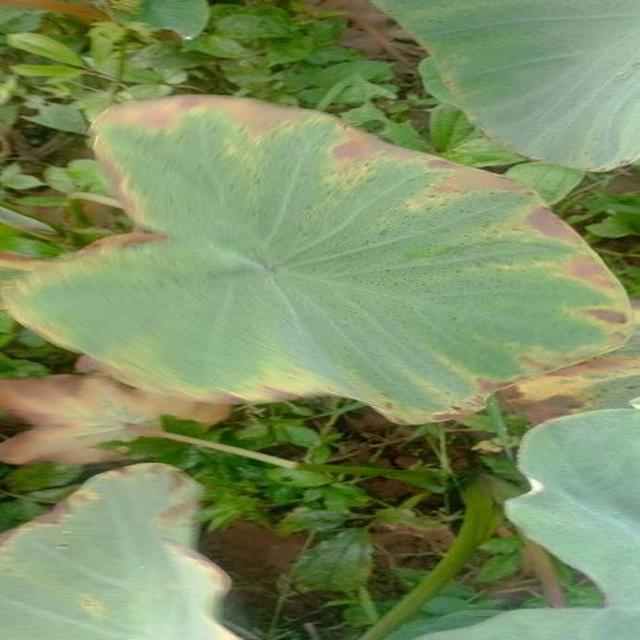
Label: Mid_Blight